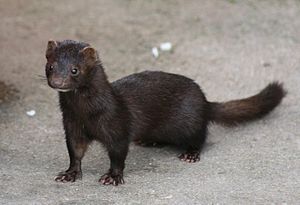
Mink
Minken er et dyr i mårfamilien under rovdyrene. Mårfamilien, som er den mest talrige familie under rovdyrordenen. Familien indeholder 65 arter fordelt på 25 slægter i 6 underfamilier. Af andre dyr i familien kan nævnes brud, ilder, odder og grævling.